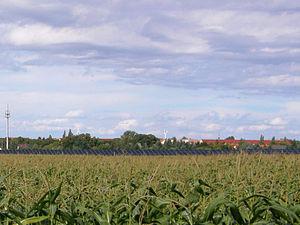
Liste des plus grandes centrales électriques au monde et, pour chaque type, les plus puissantes.
La centrale solaire photovoltaïque de Finsterwalde, ou parc solaire de Finsterwalde, est une centrale solaire photovoltaïque située dans la ville allemande de Finsterwalde, dans le land de Brandebourg.